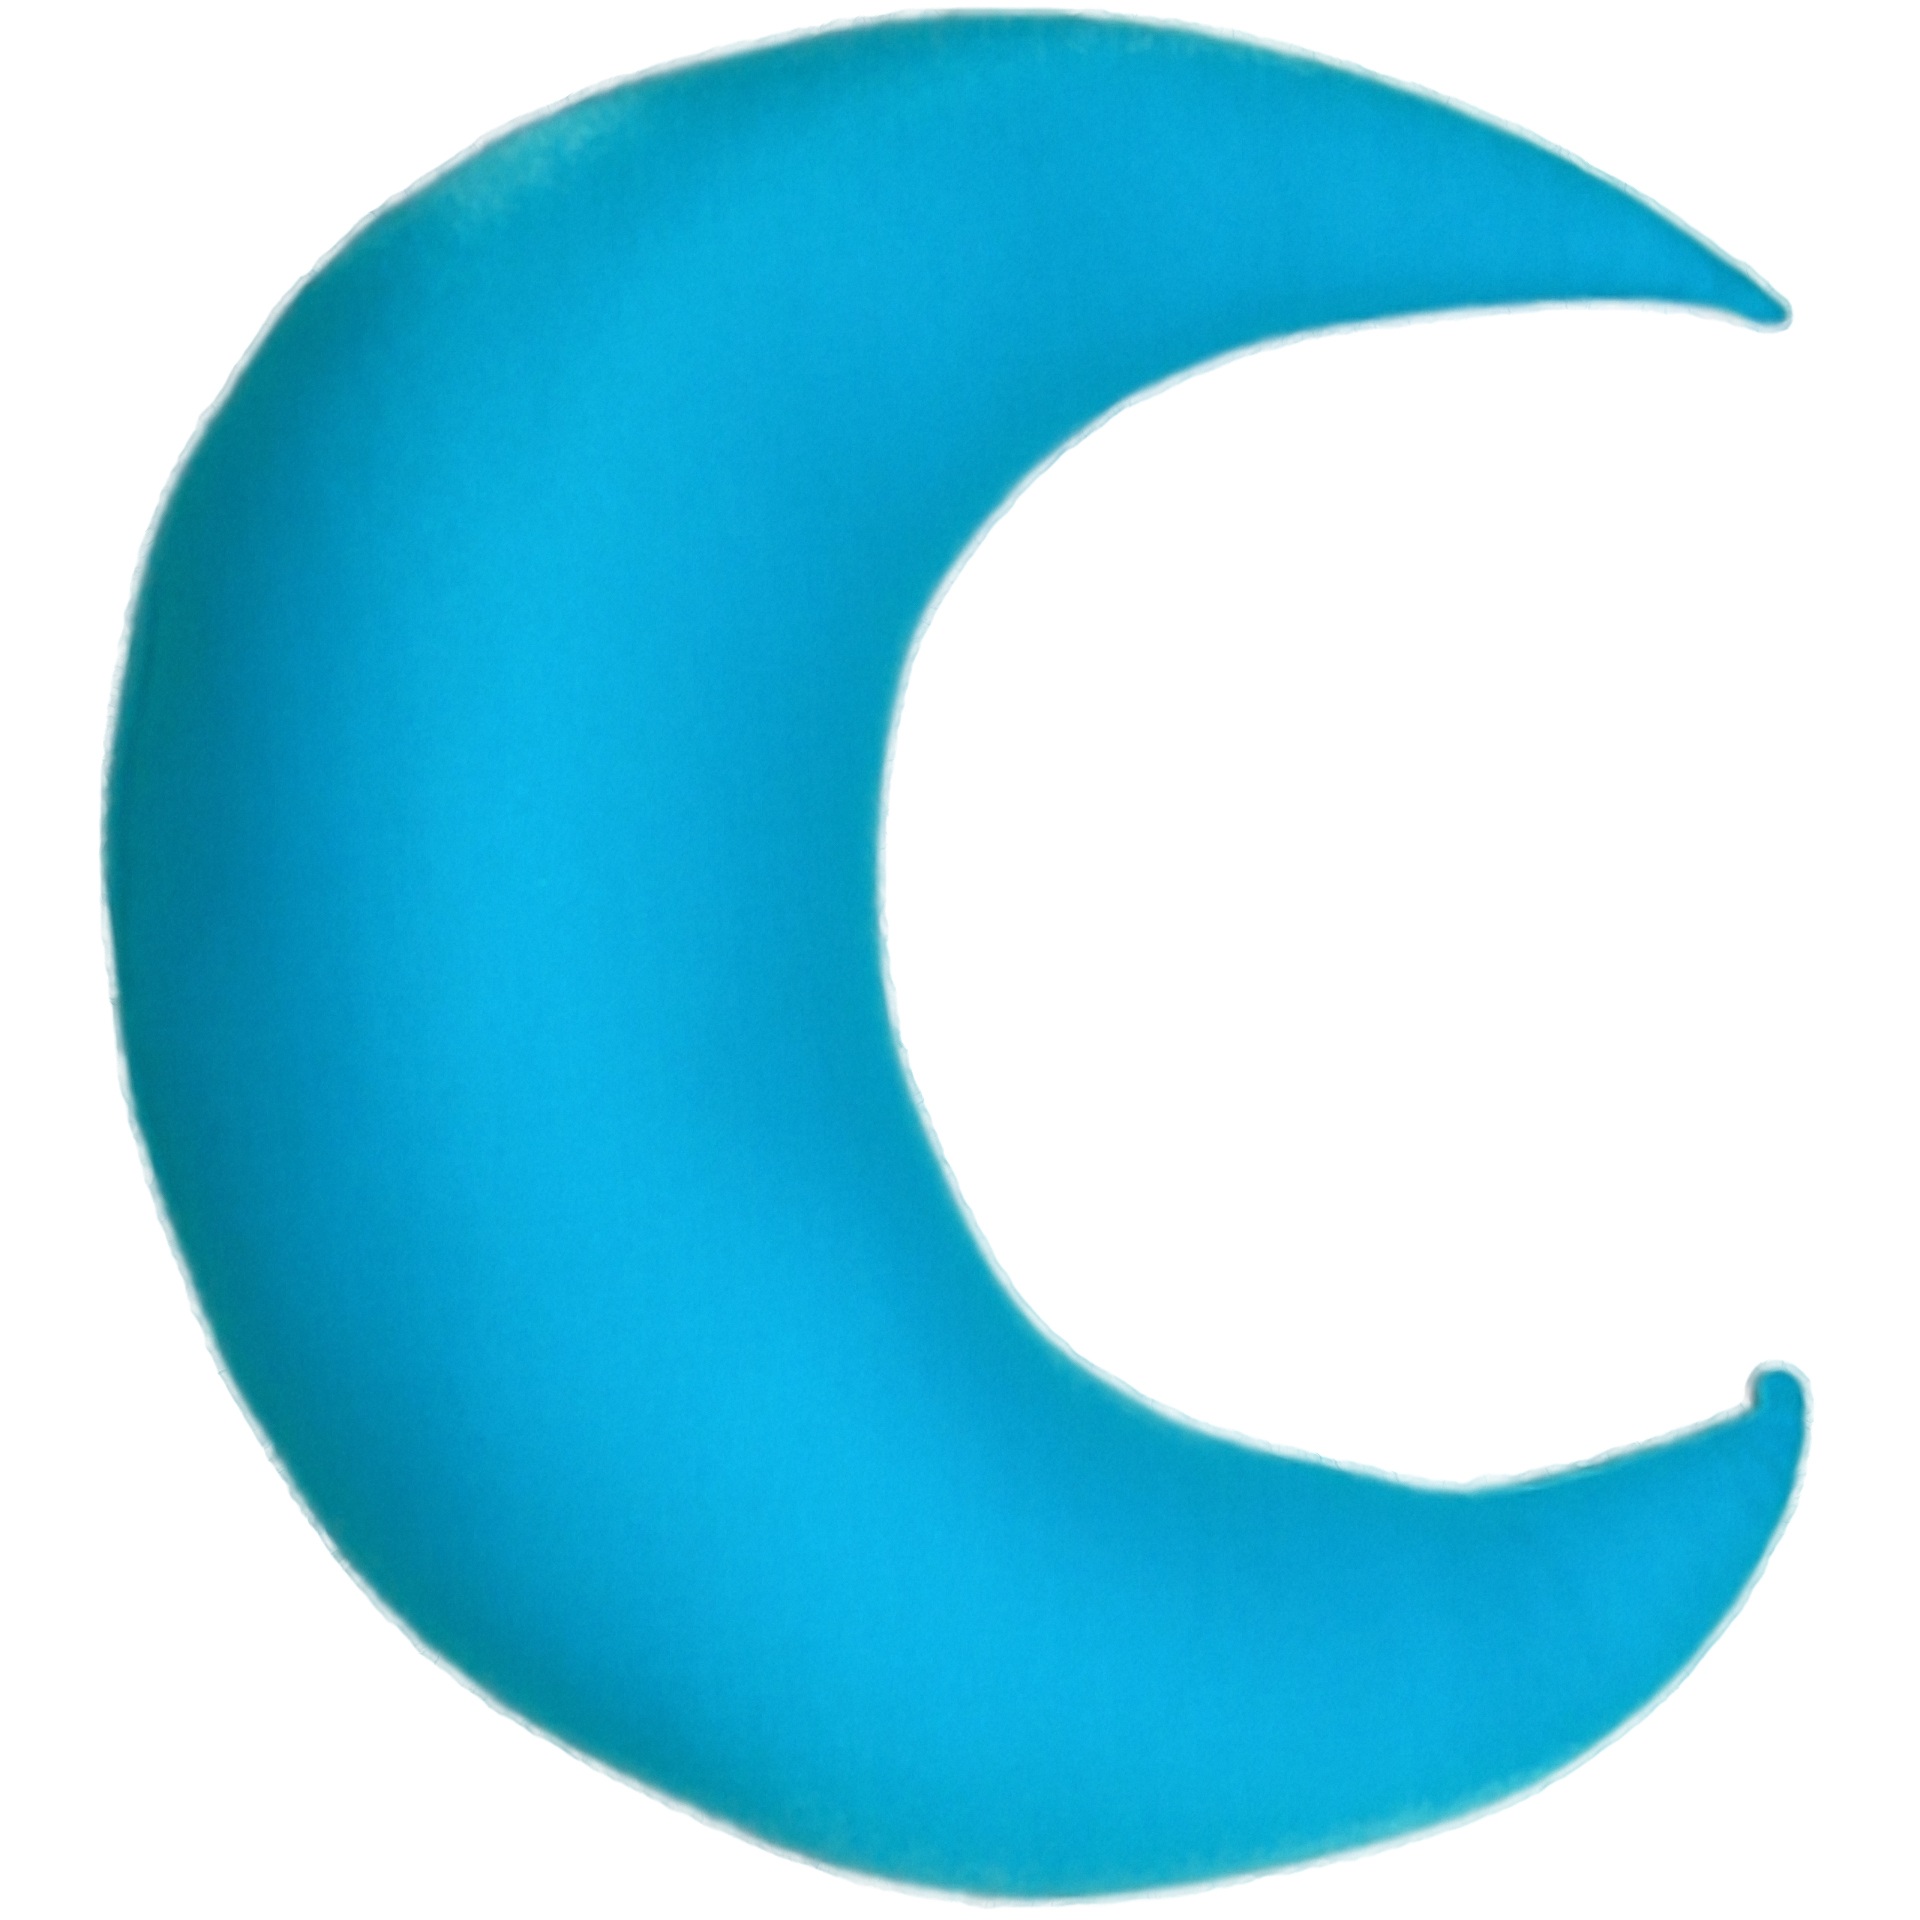
blue, pillow, circle, half moon, aqua, moustache, dishware, nylon